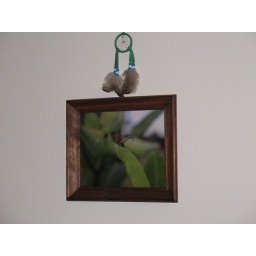
wall above my bed